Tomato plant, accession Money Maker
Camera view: bottom (45 deg); turntable rotation: 270 degrees
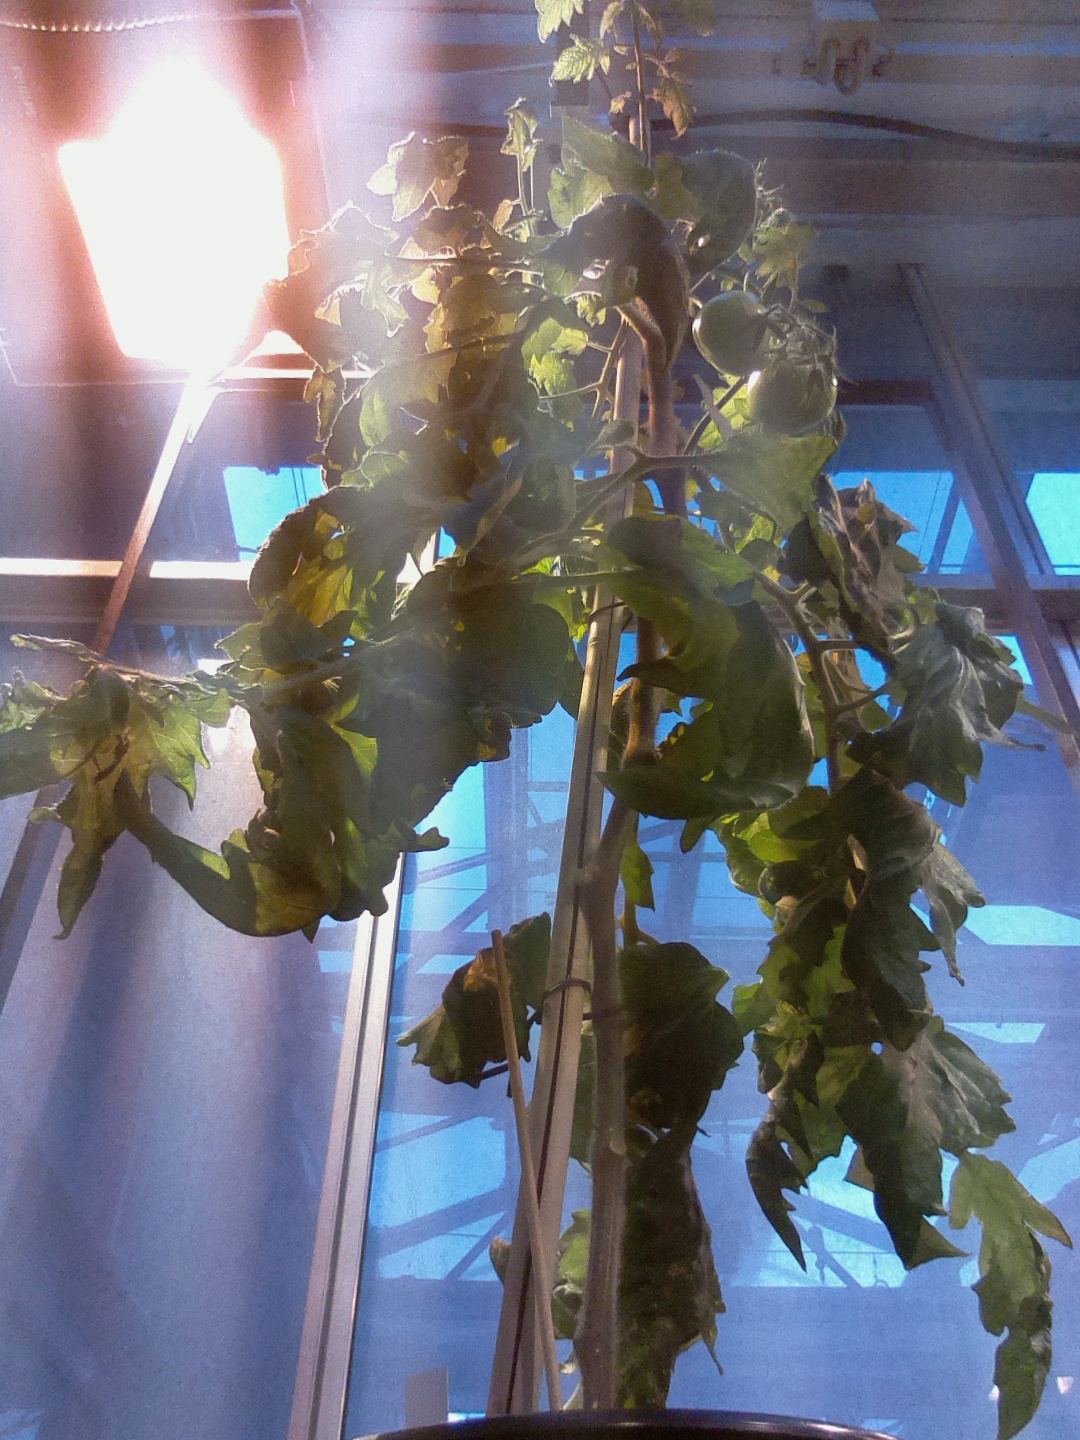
BBCH growth stage 77: 70%-80% of final fruit size